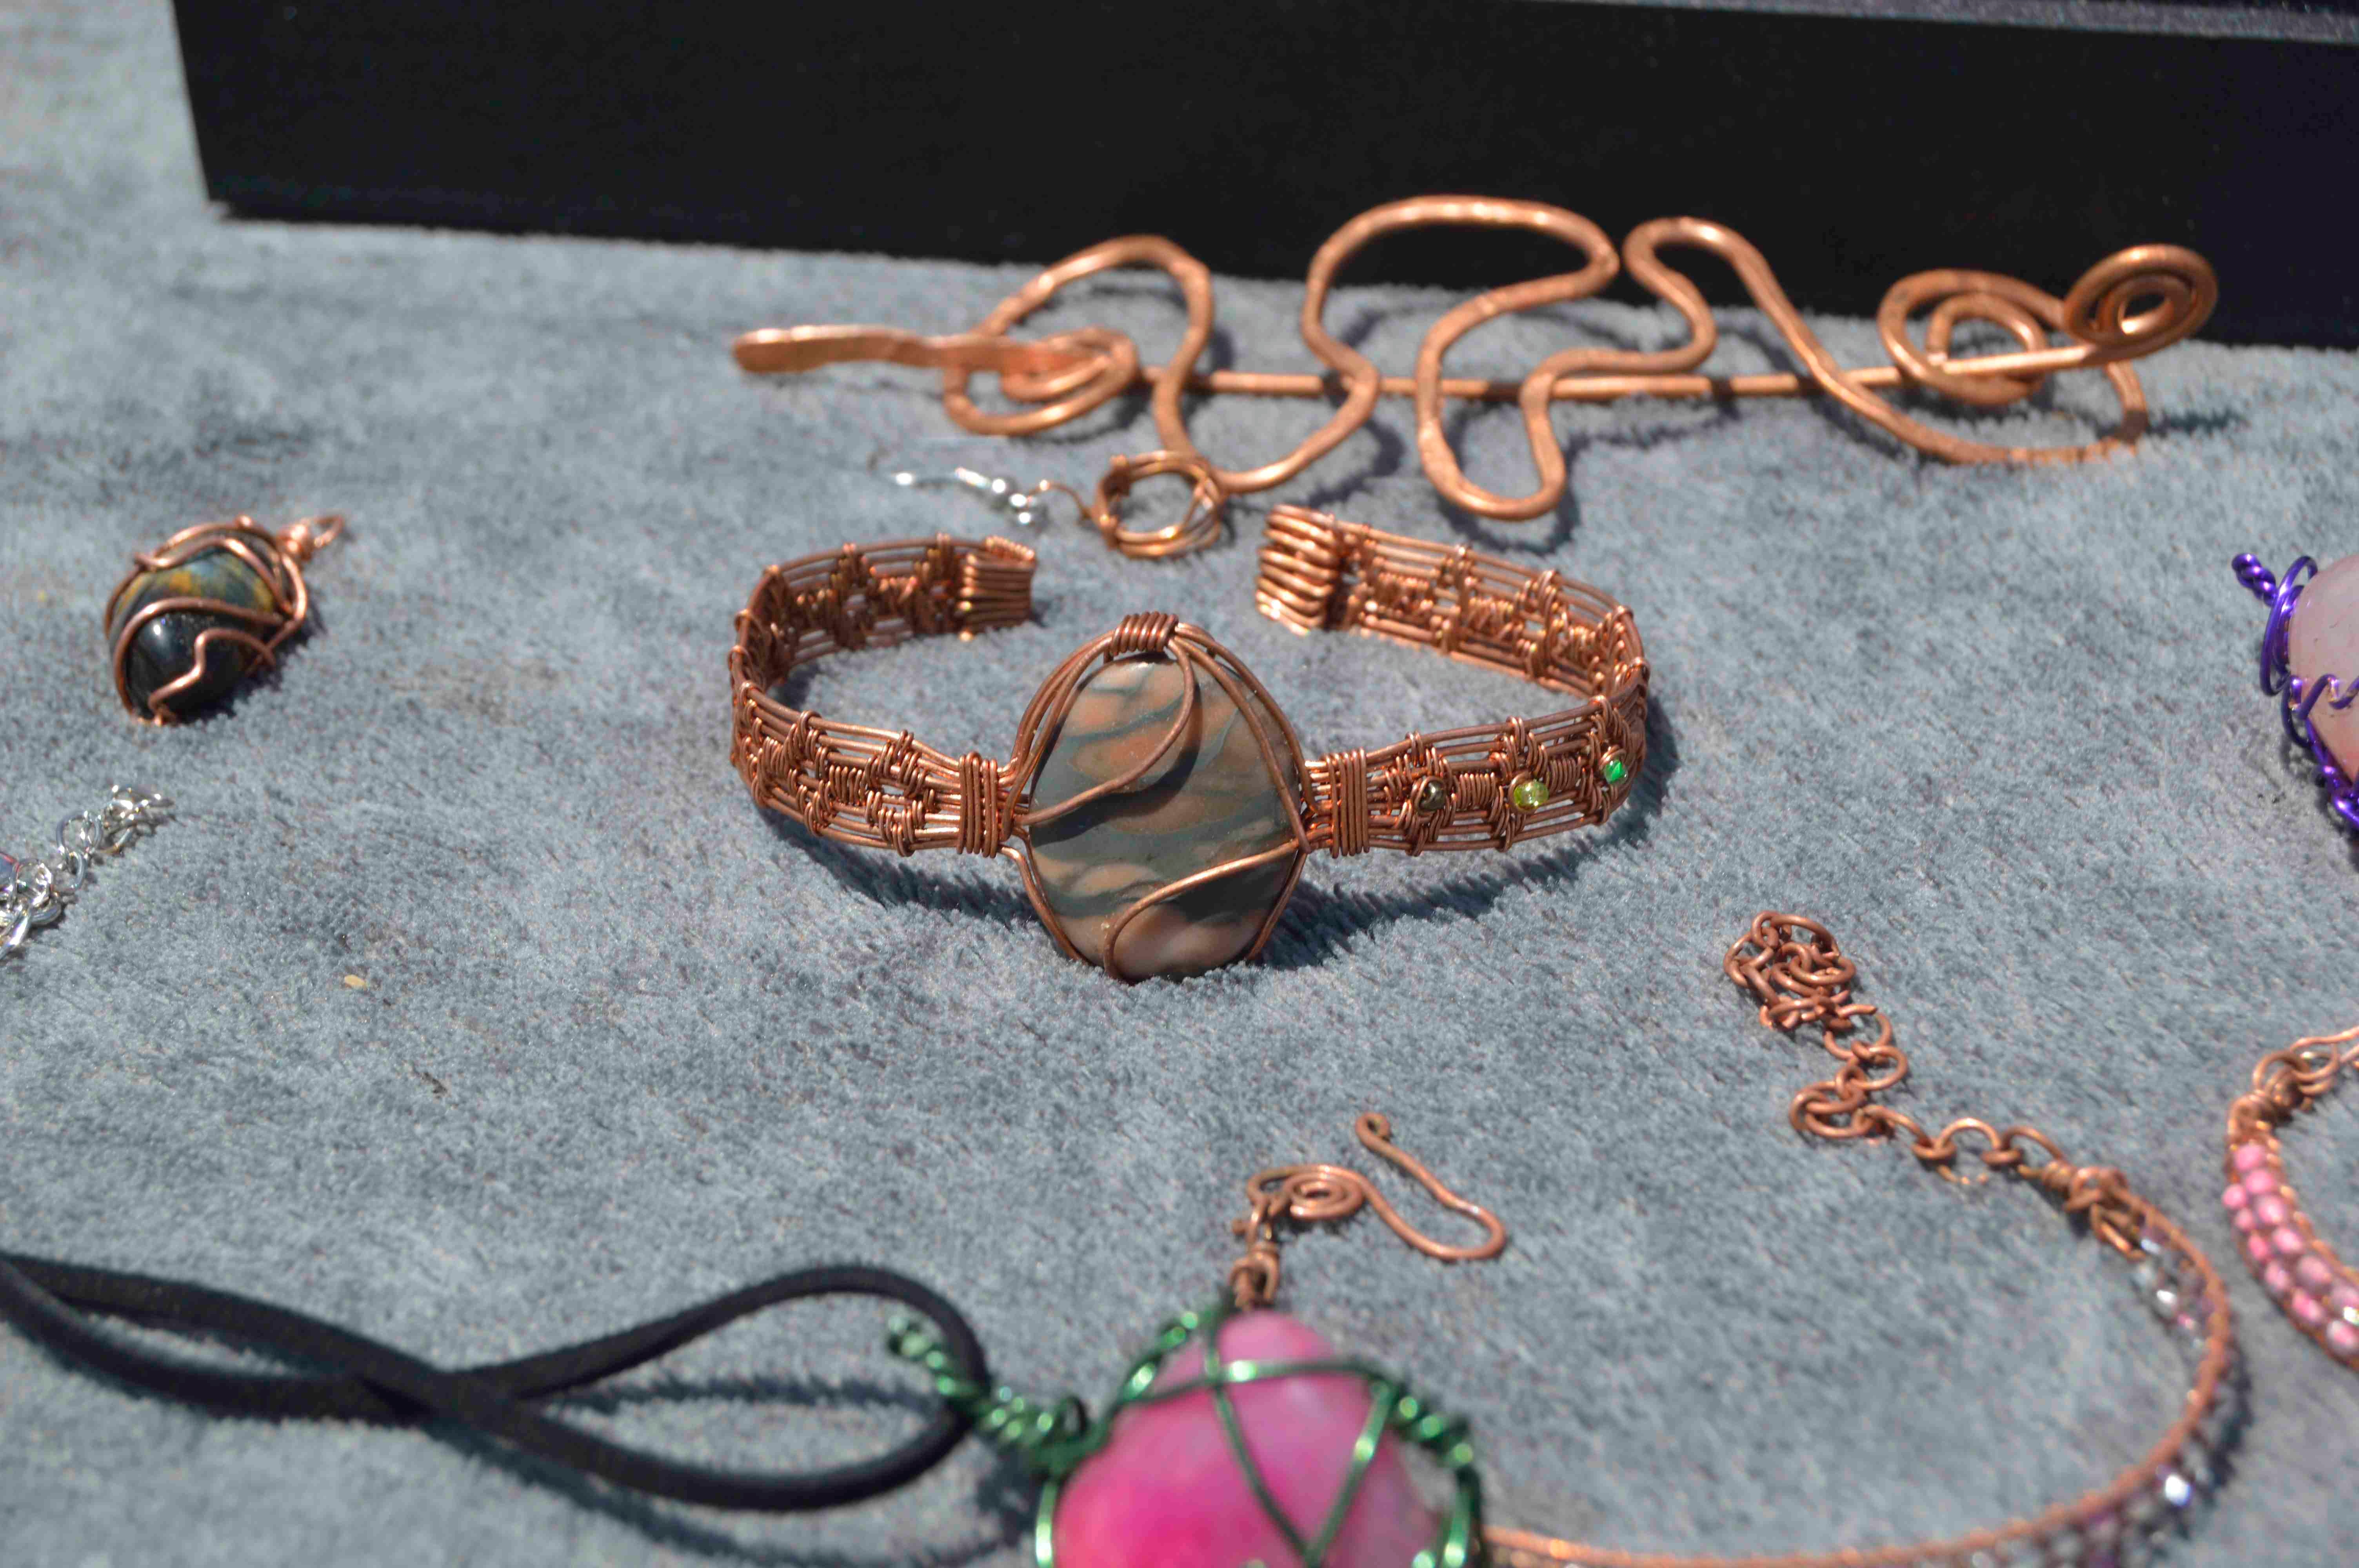
chain, metal, ear, bead, necklace, bracelet, jewellery, art, copper, earrings, organ, fashion accessory